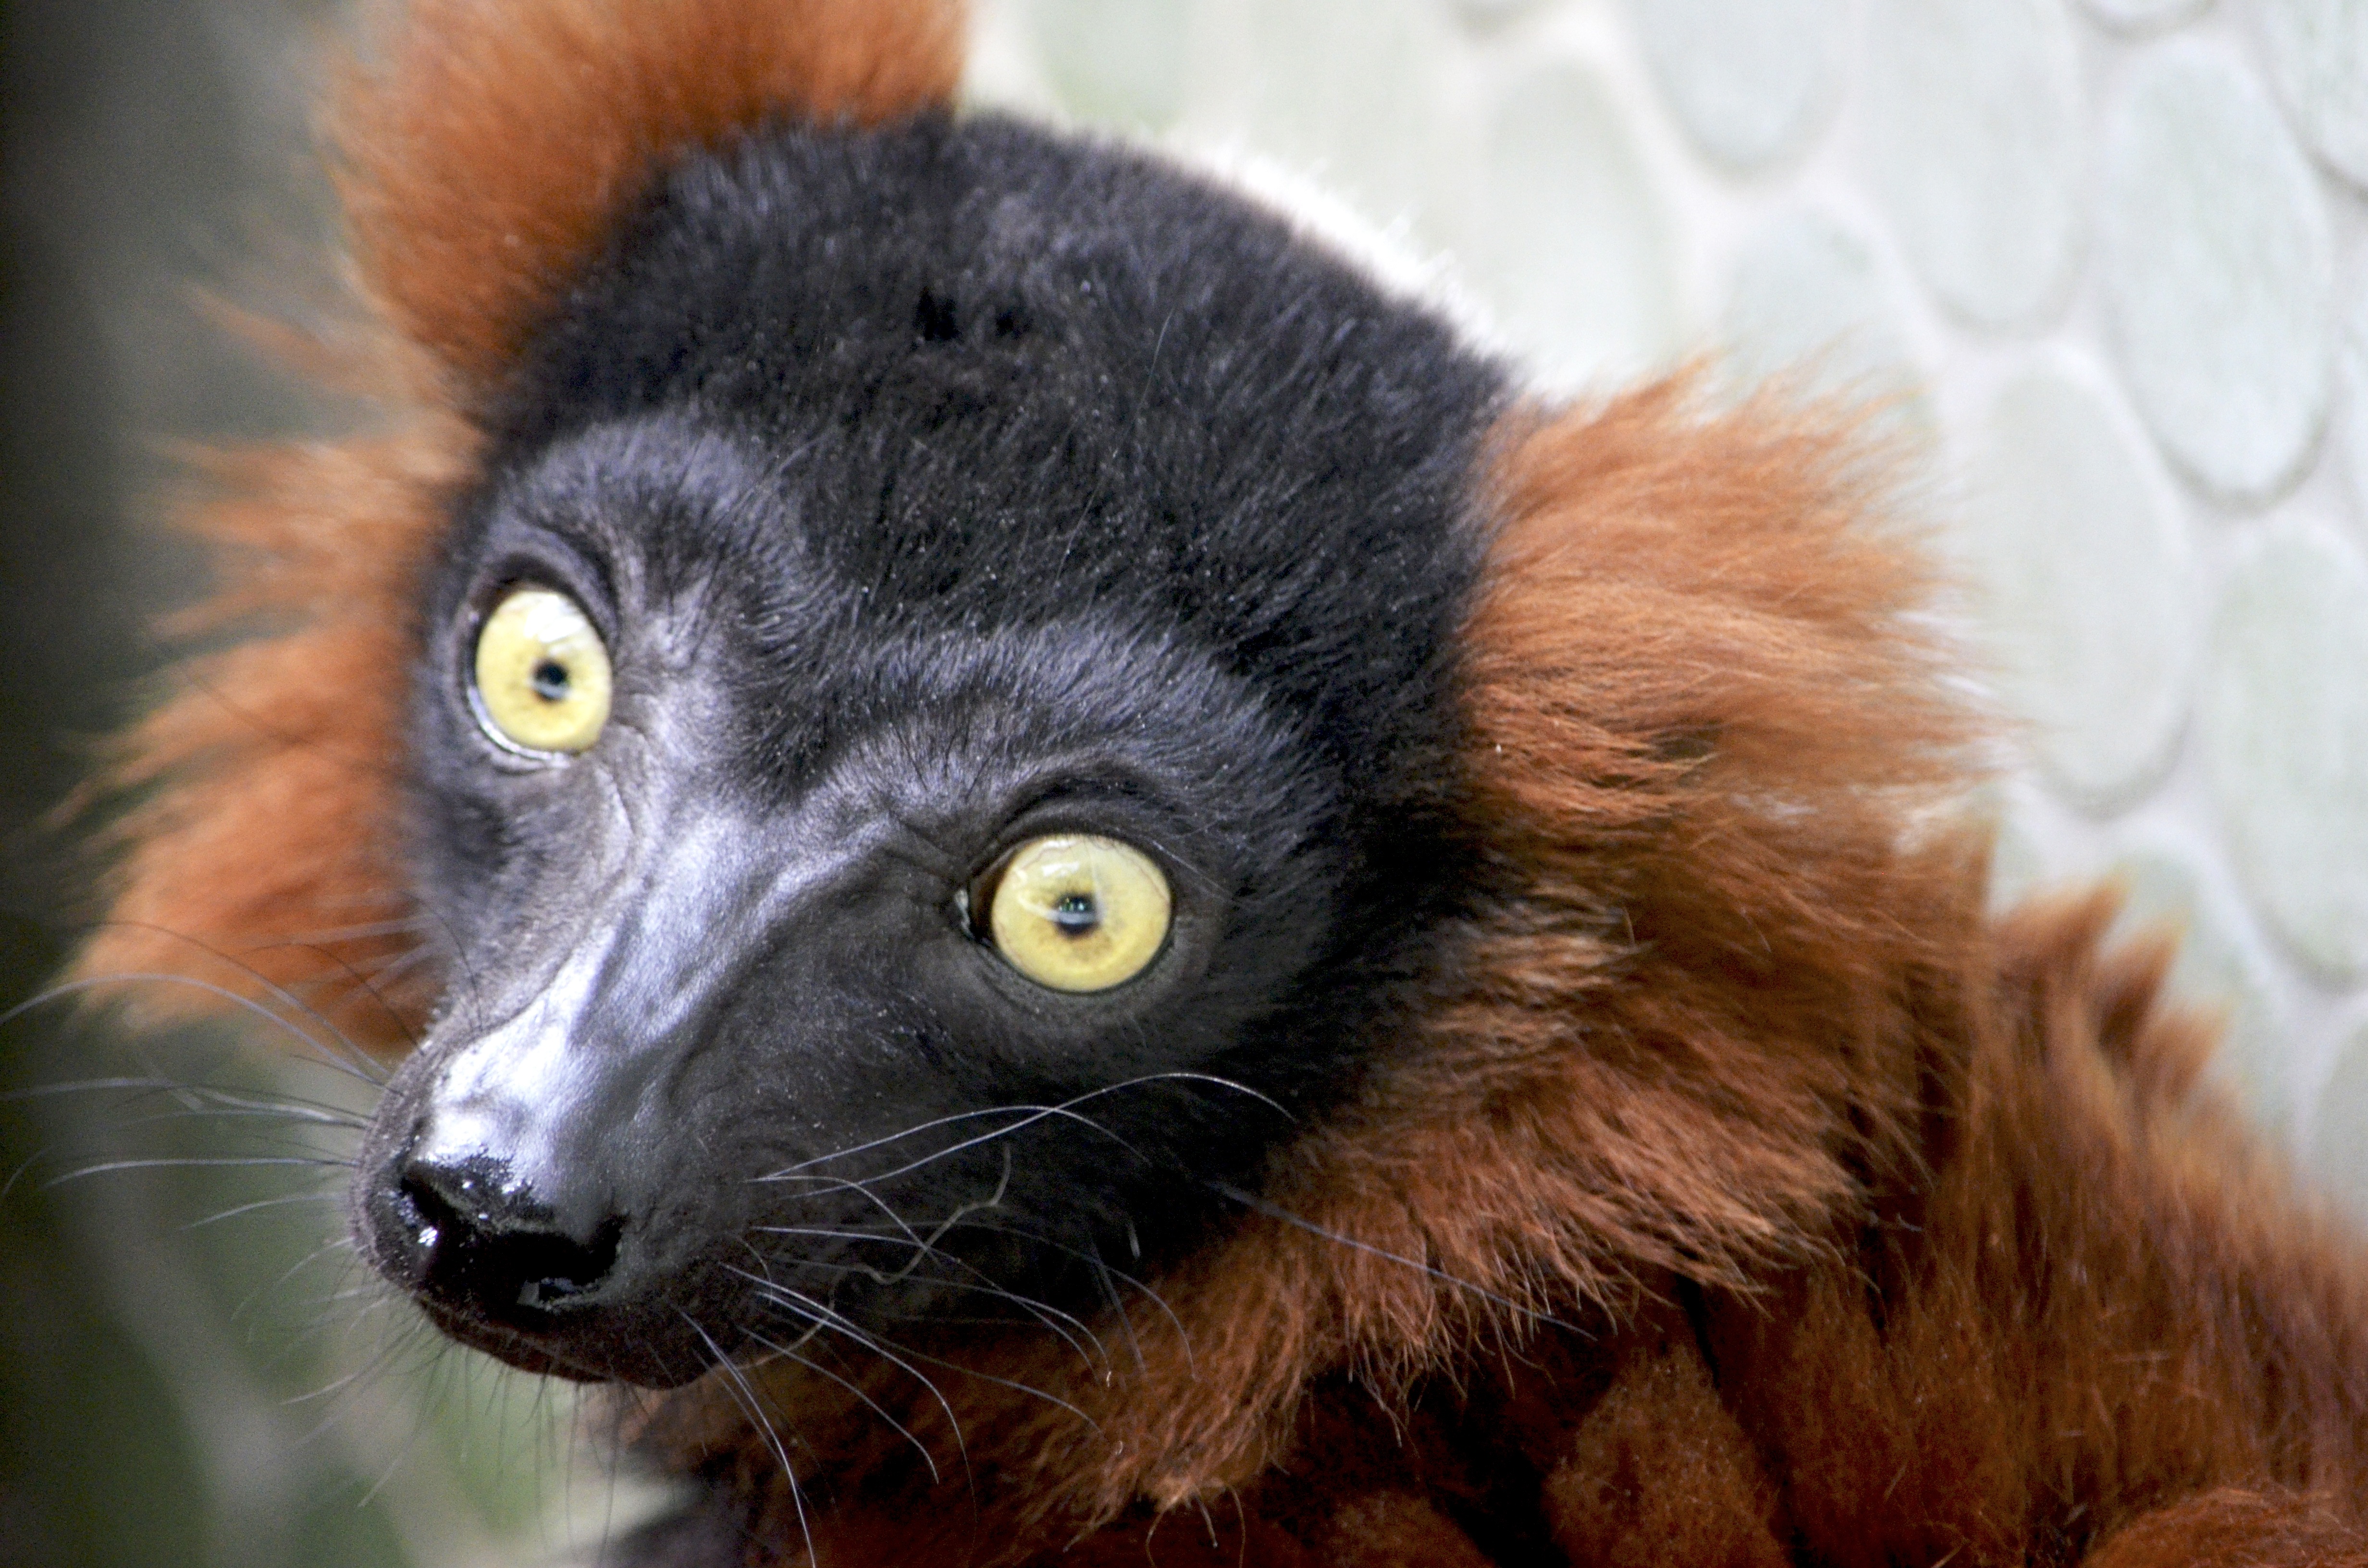
watch, cute, wildlife, red, mammal, fauna, primate, close up, eyes, whiskers, ape, madagascar, vertebrate, primates, lemur, curious, species of primate, red maki, new world monkey